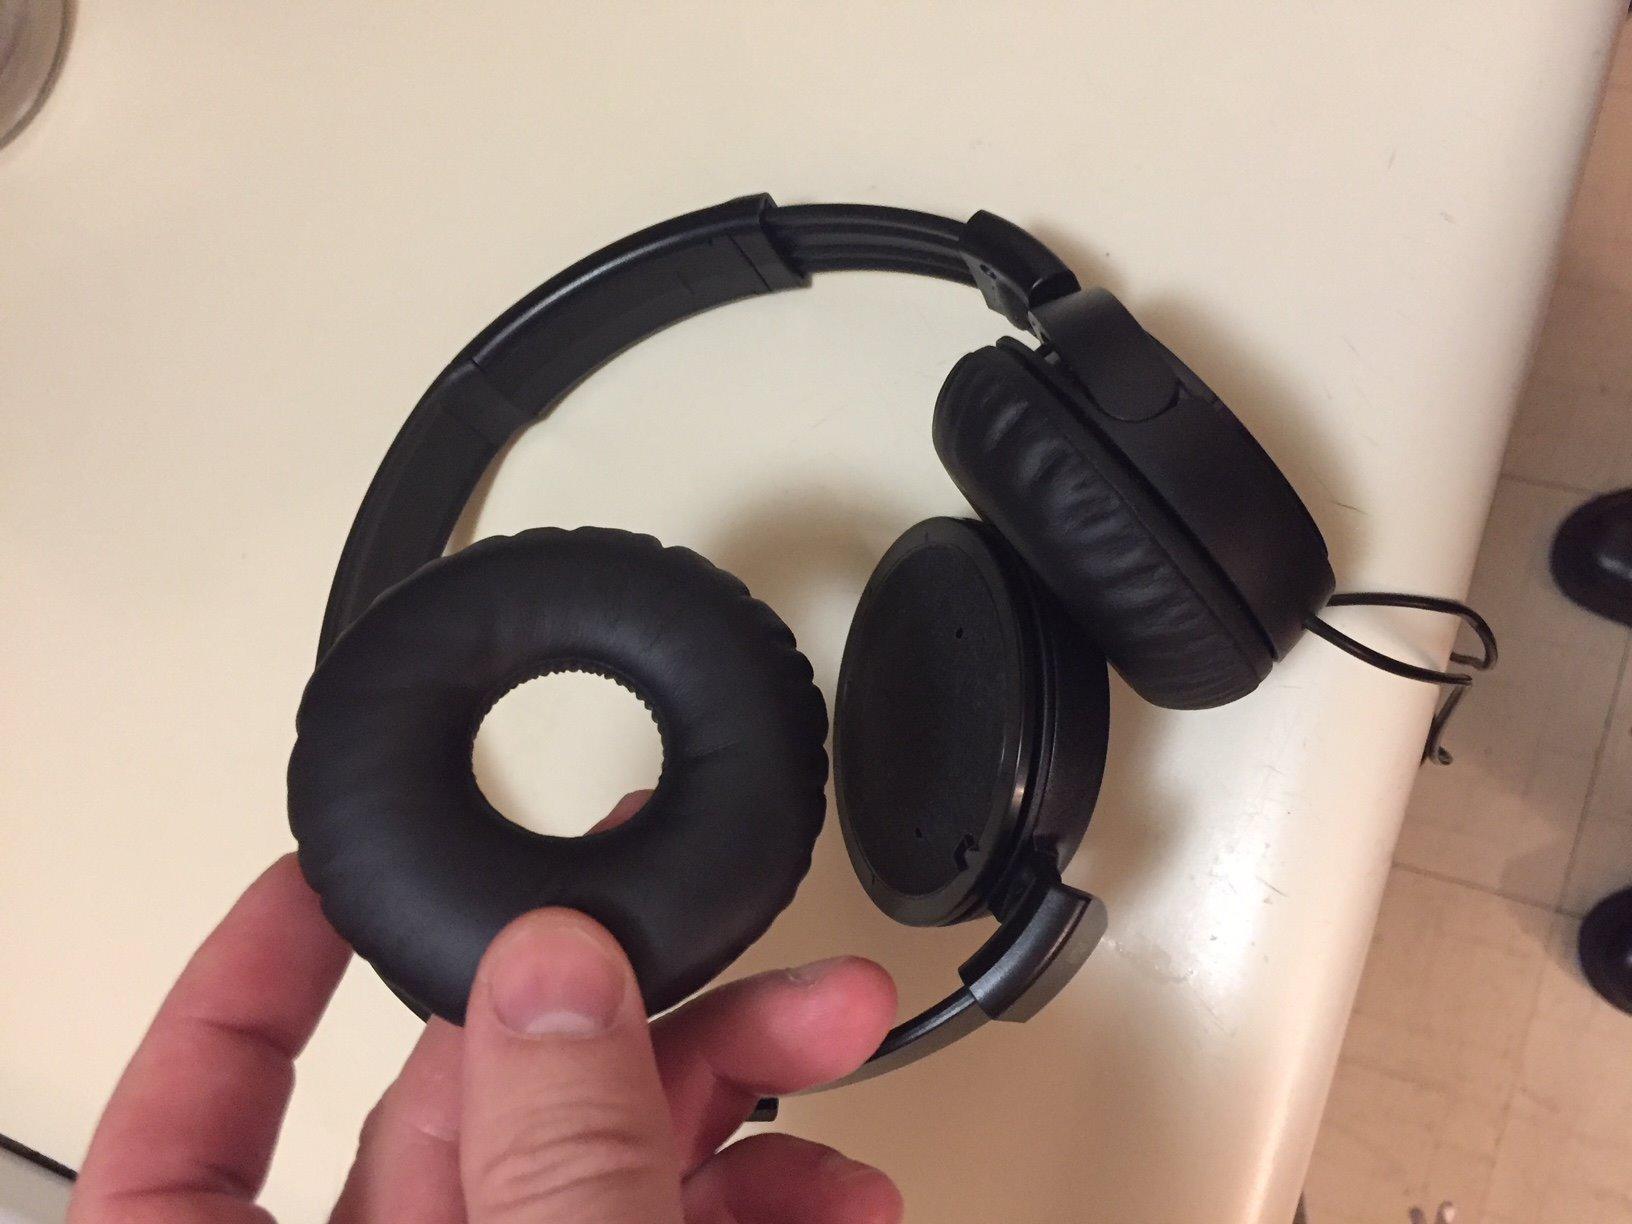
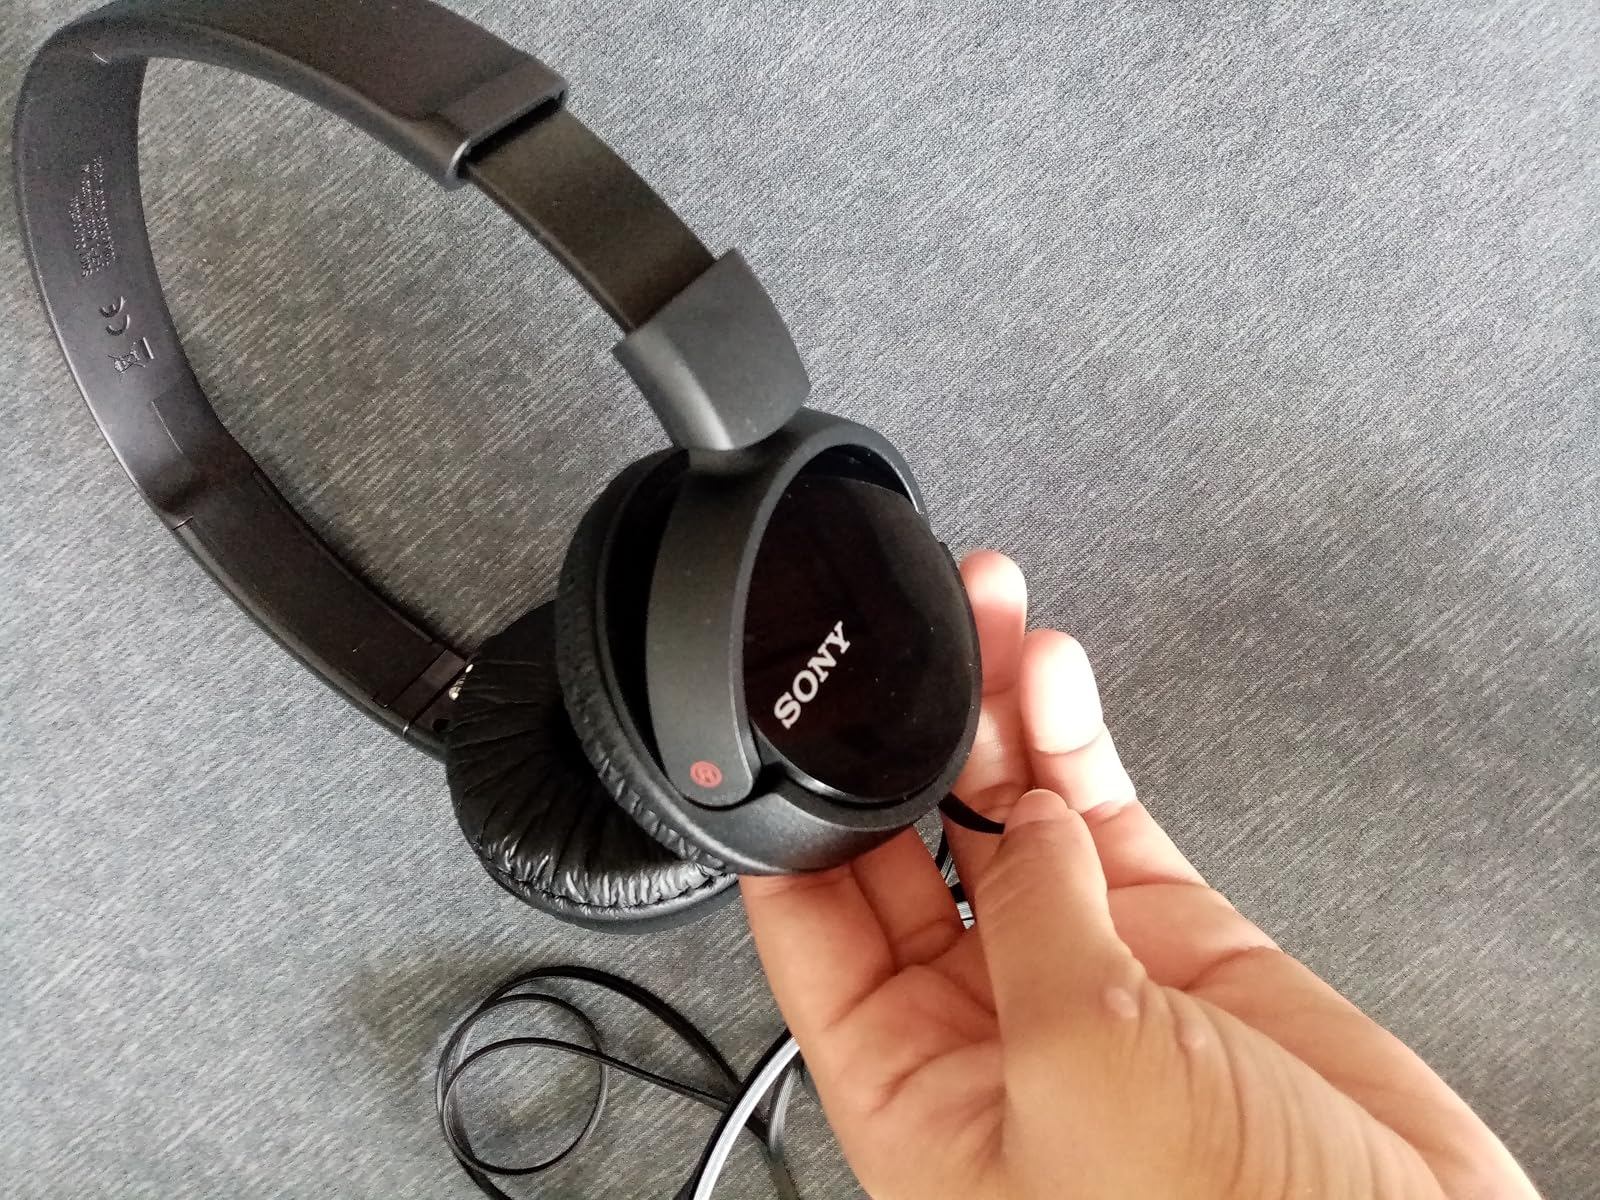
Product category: headphones
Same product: yes